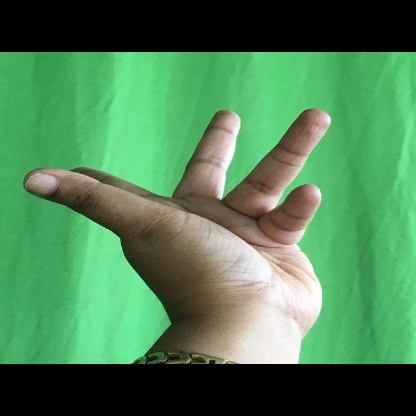
Mudra: Alapadmam